Pjenovac

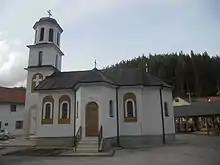
Pjenovac Monastery

Pjenovac (Cyrillic: Пјеновац) is a village in the Republika Srpska, Bosnia and Herzegovina. According to the 1991 census, the village is located in the municipality of Han Pijesak.